Formosa (band)

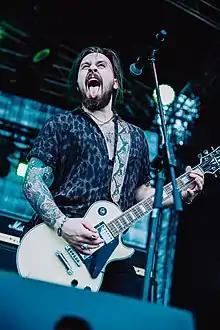
Guitarist Nik Beer

Already in the summer of 2017 Formosa began recording their second studio album "Sorry for Being Sexy". They played as an opening band for Battle Beast and Ignite, and in the fall they went on their first international headlining tour through the Balkans. March 2018, the album "Sorry for Being Sexy" was released via Sweepland Records. This was followed by an extensive European tour through a total of 13 countries with over 70 concerts. "Sorry for Being Sexy" landed at No. 9 on the official German metal rock charts. Formosa played over 140 concert across Europe in 2017–2018 sharing the stage with bands such as Thundermother, The New Roses and Bonfire.